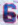
Number: 6